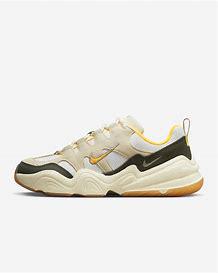
Brand: Nike
Model: Tech Hera